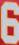
Number: 6